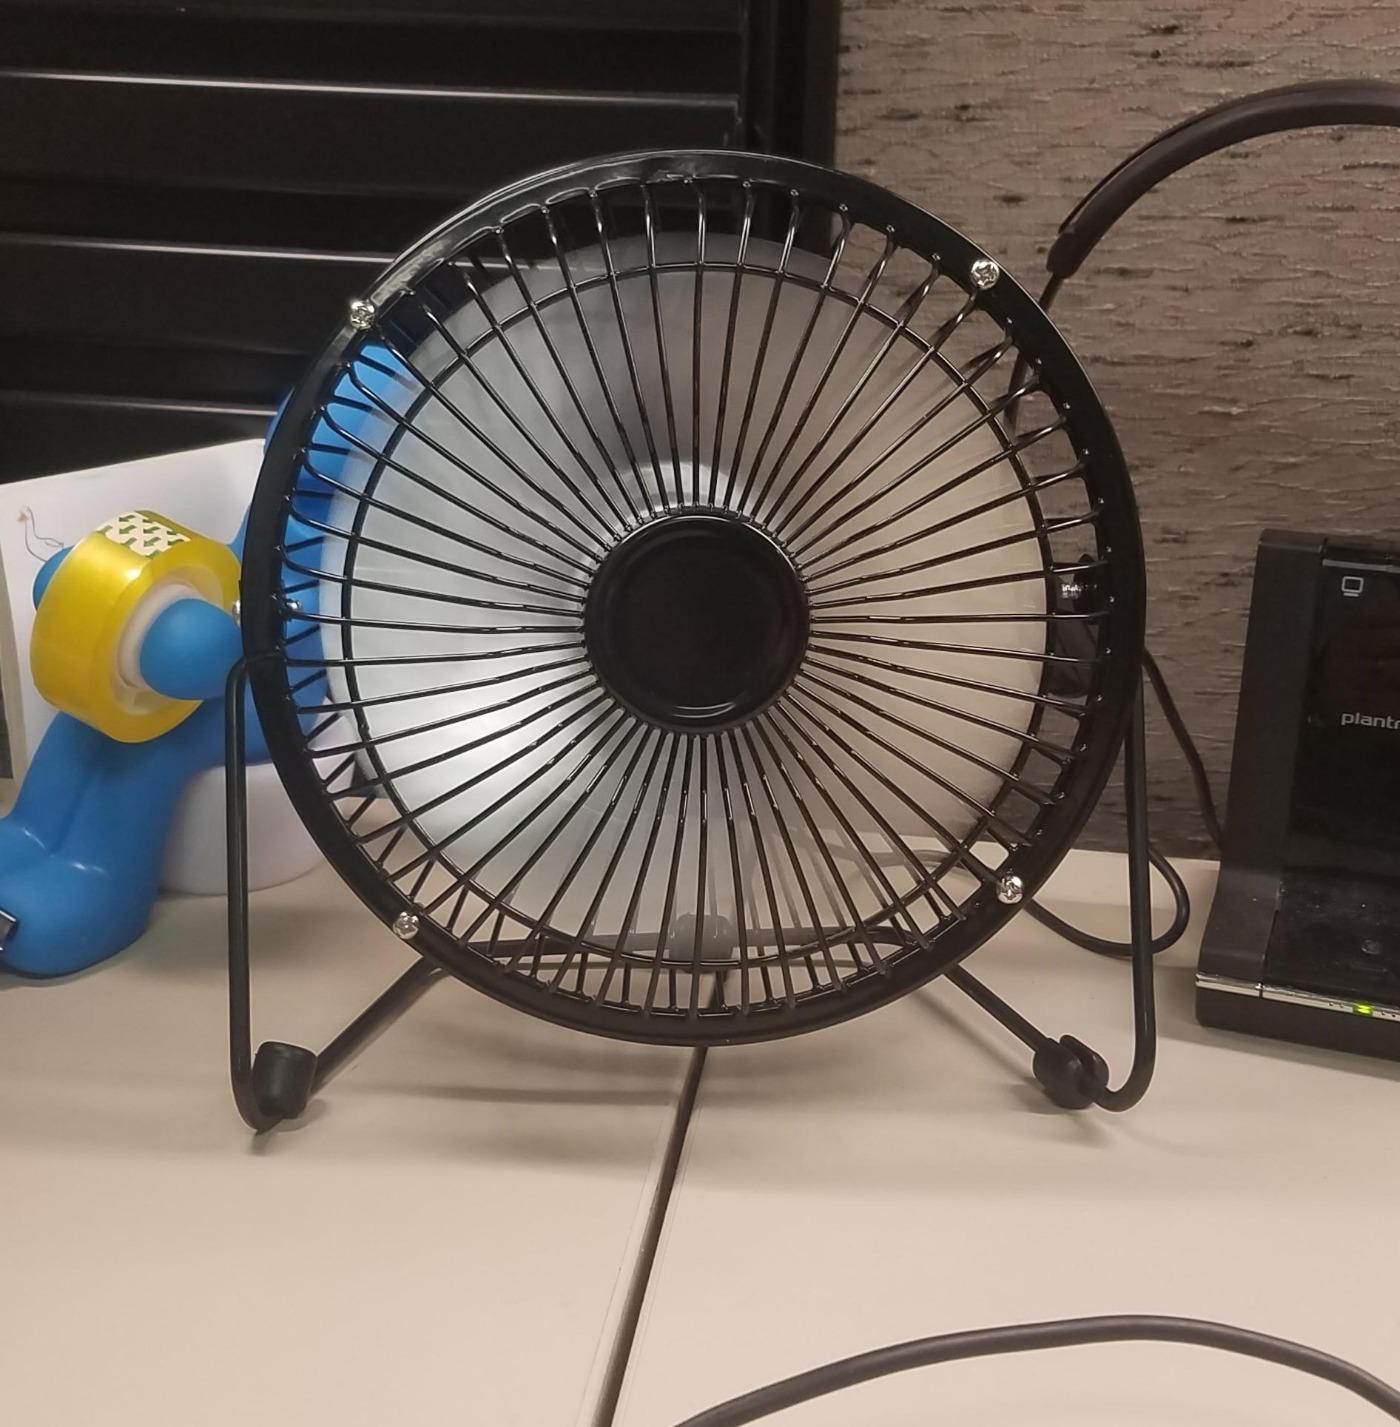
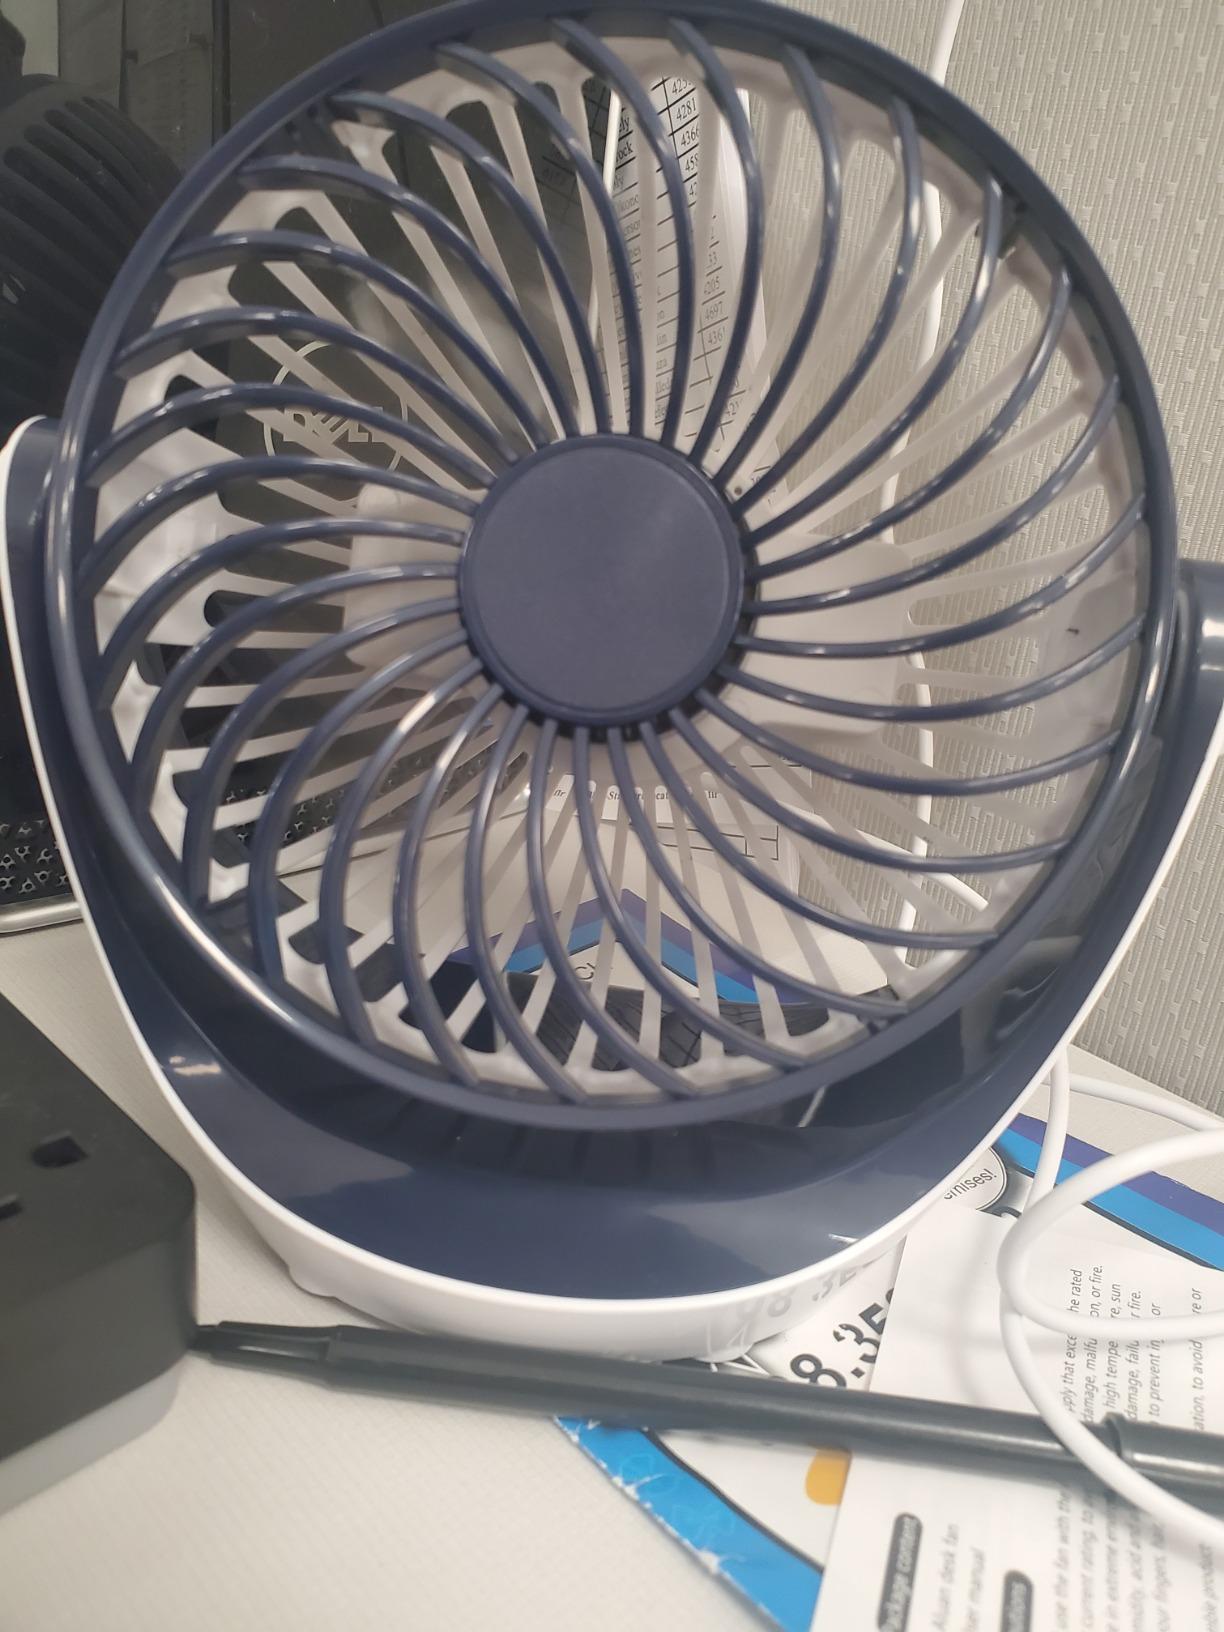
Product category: fan
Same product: no